Kalyug (2005 film)

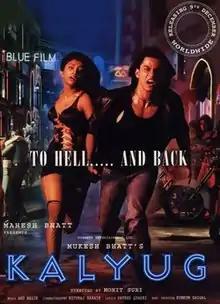
Theatrical release poster

Kalyug is a 2005 Indian Hindi-language action thriller film written and directed by Mohit Suri and produced by Mukesh Bhatt. It introduces actor Kunal Khemu, in his debut film as an adult actor. It also stars Emraan Hashmi, Smilie Suri, Deepal Shaw, Amrita Singh and Ashutosh Rana. The film follows a young man who sets out to exact revenge upon the porn industry after his wife commits suicide due to the footage of their first night getting released on the internet by some people in the hotel.